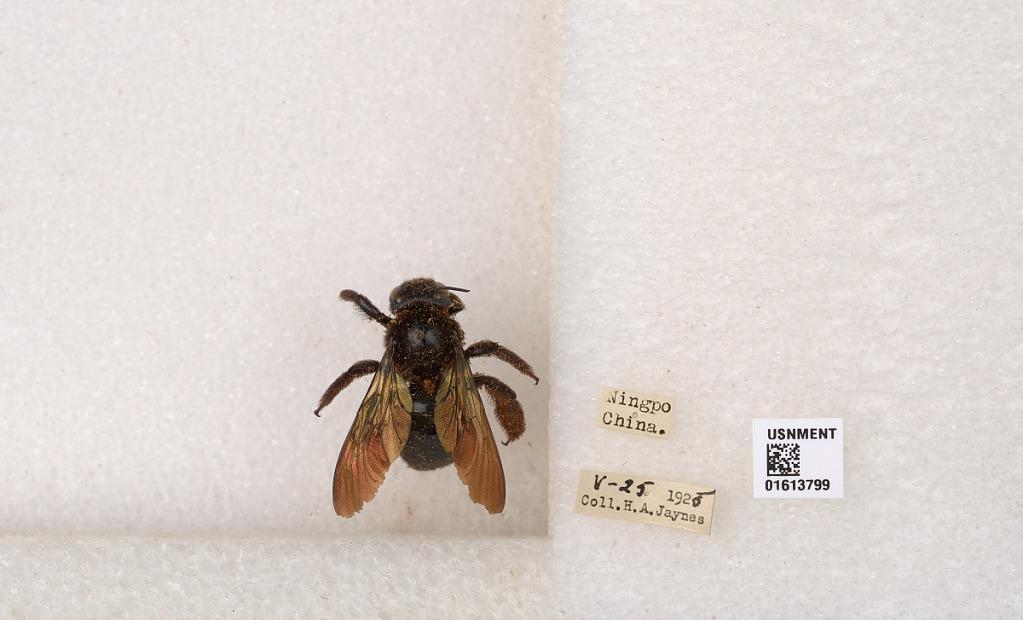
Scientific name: Xylocopa (Biluna) tranquebarorum tranquebarorum (Swederus)
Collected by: H. Jaynes
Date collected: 1925-5-25
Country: China
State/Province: Zhejiang
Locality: Ningpo